Auntie Diaries

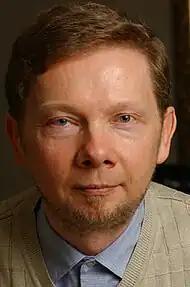
German spiritual teacher Eckhart Tolle is sampled in the beginning of the song.

Narration from German spiritual teacher Eckhart Tolle is sampled at the beginning of the song, followed by Lamar's verses.